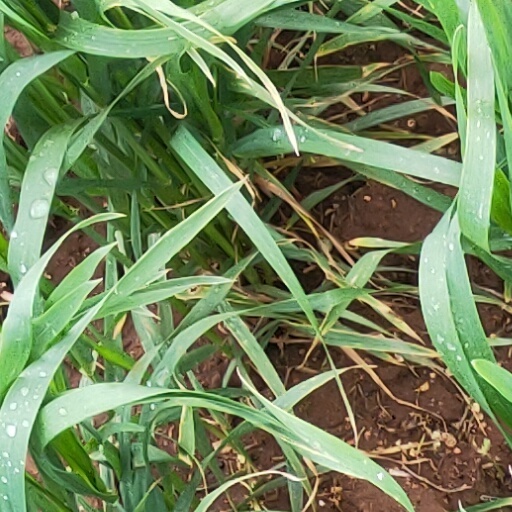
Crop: wheat